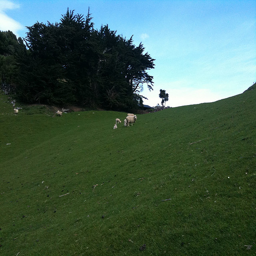
Sheep grazing together on a grassy hill together.
A couple sheep on a steep grassy hill.
Sheep are roaming around on a green field of grass.
A group of sheep are on a rolling green hill.
A small group of sheep stand on the large hill.